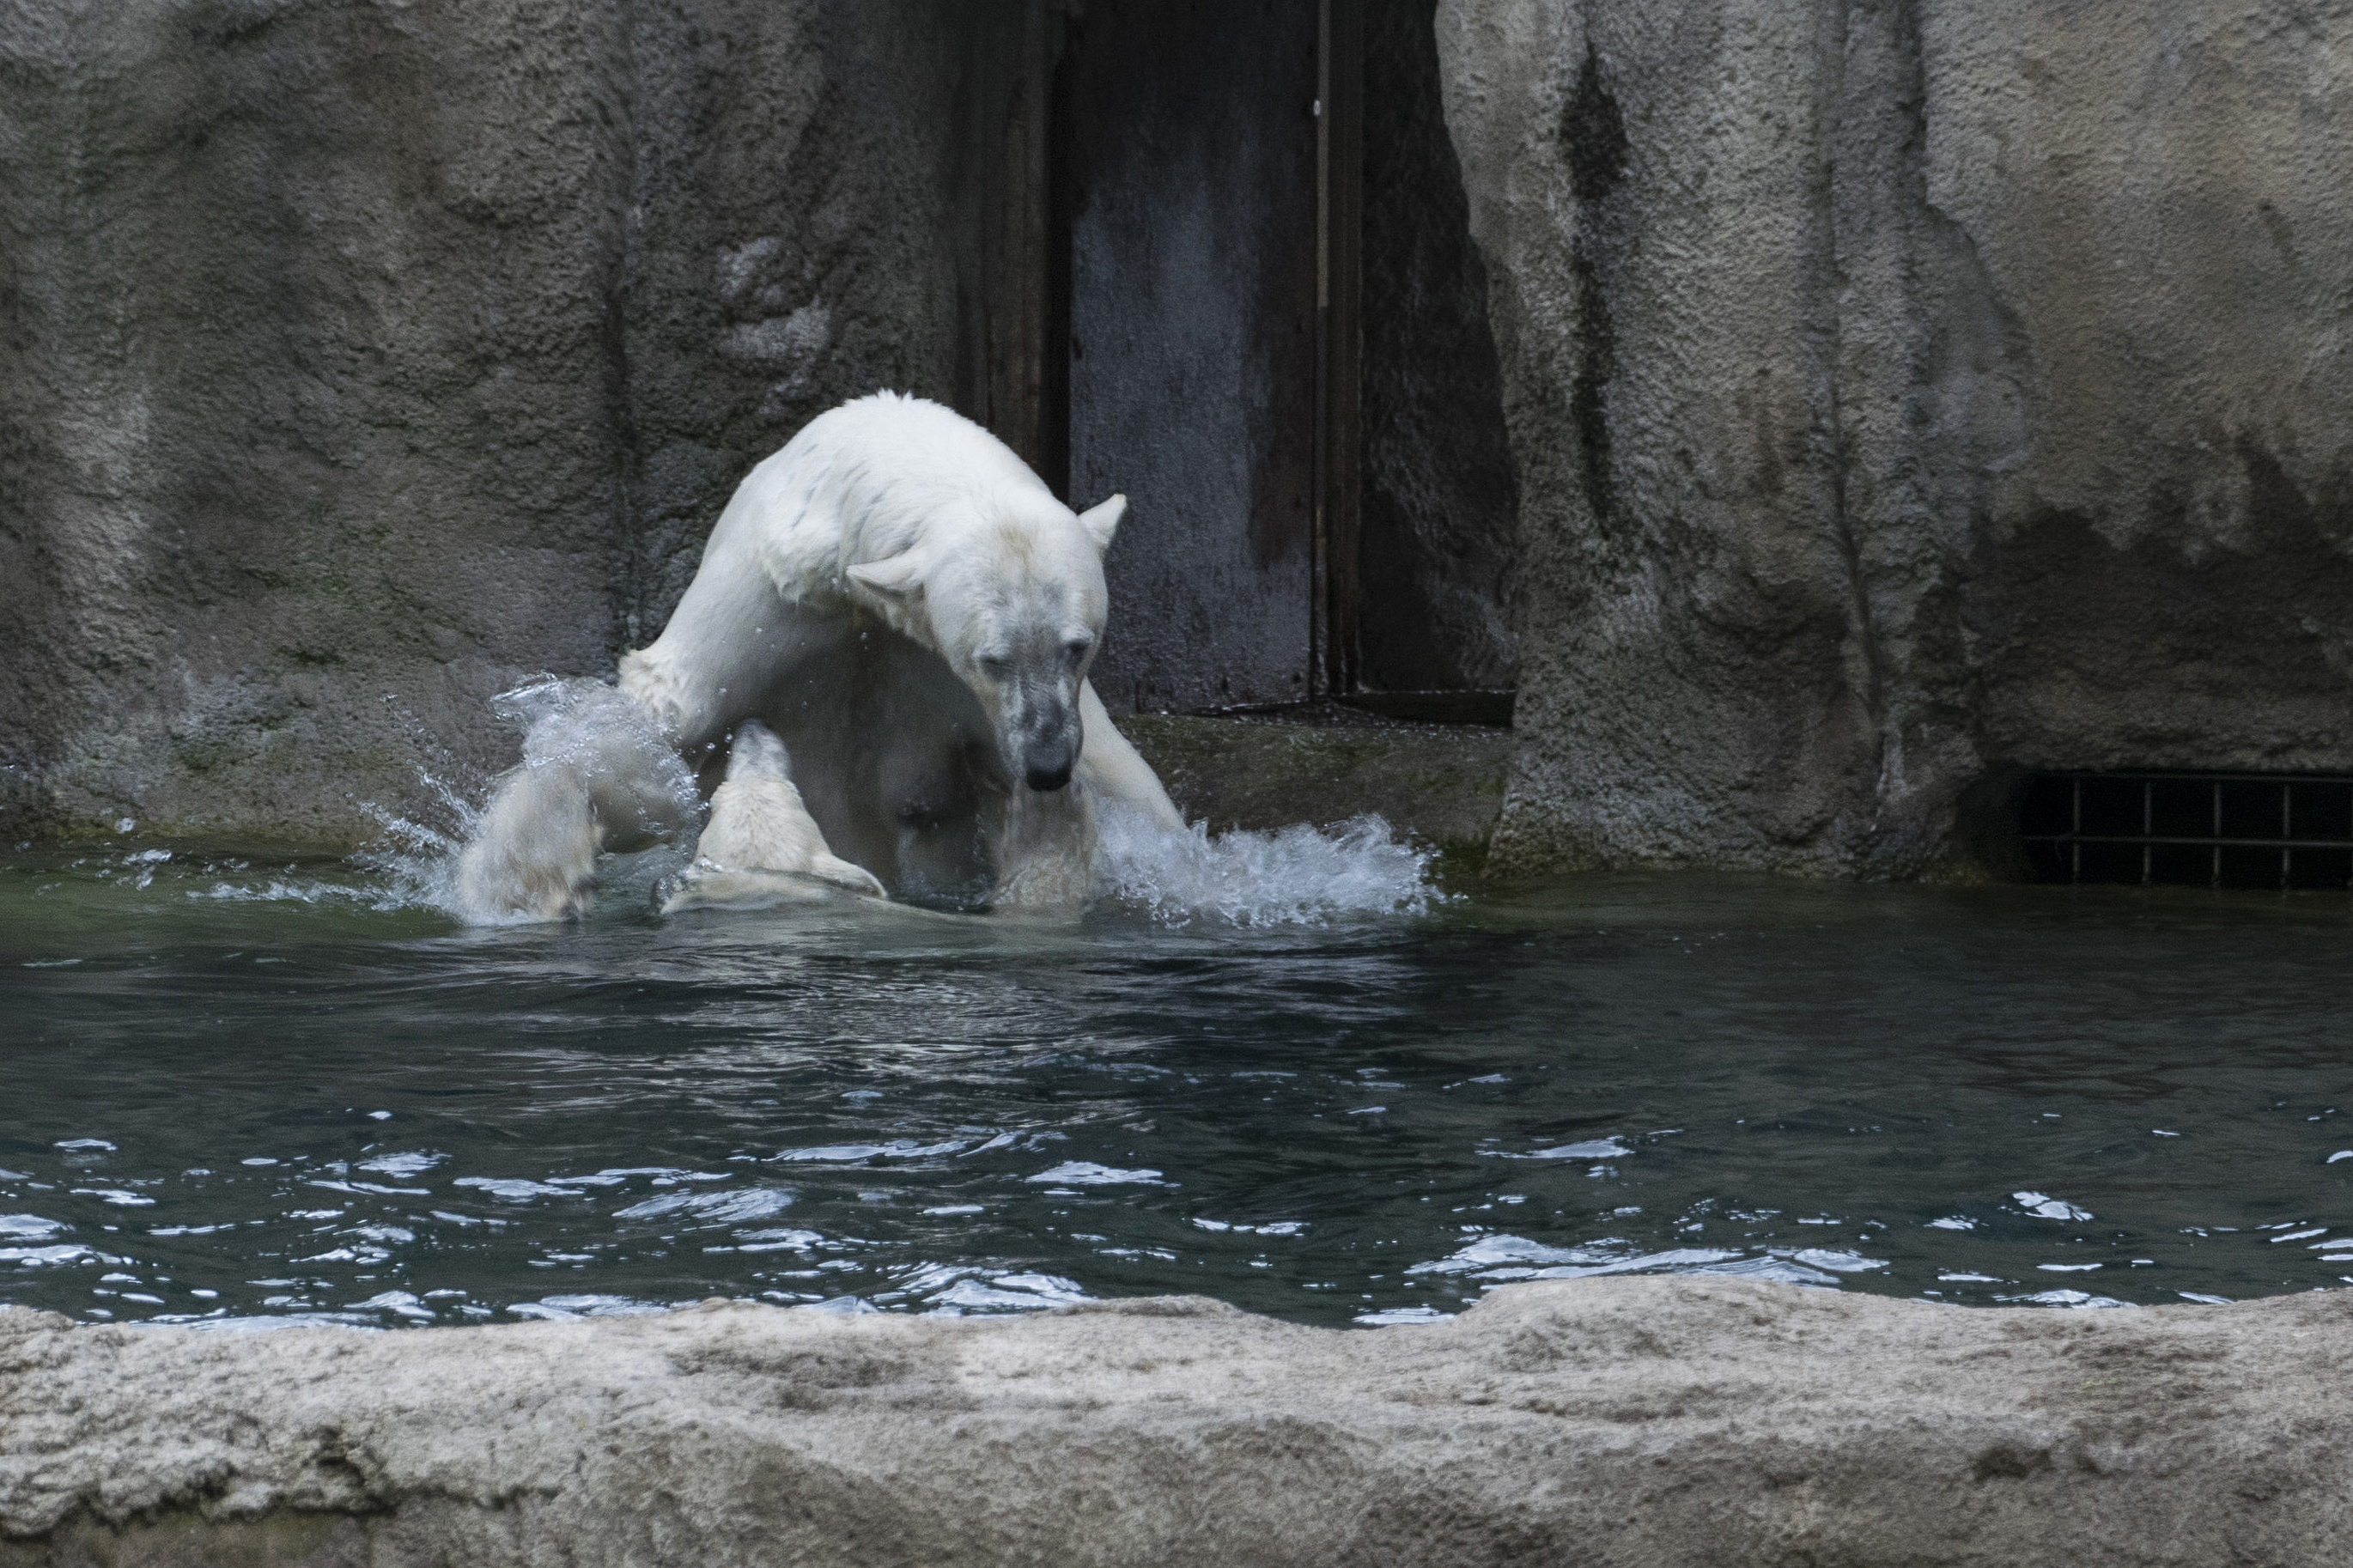
sea, water, outdoor, rock, animal, river, photo, bear, ice, zoo, nikon, polar bear, holland, nederland, netherlands, rotterdam, dutch, polarbear, outdoorphotography, picture, photograph, fotos, foto, paulvandevelde, pdvandevelde, padagudaloma, natuurfotografie, naturephotographer, dordrecht, nederlandinfotos, pvdvfotografie, pdvandeveldedordrecht, nederlandsefotografie, dutchphotogaraphy, totallydutch, fotografienederland, hollandsefotografie, fotografieholland, blijdorp, blijdorpzoo, olinka, sizzel, todz